Dekoda Watson

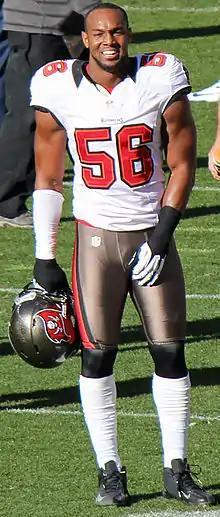
Watson with the Tampa Bay Buccaneers in 2010

Dekoda Watson (born March 3, 1988) is an American former professional football linebacker. He was selected by the Tampa Bay Buccaneers in the seventh round of the 2010 NFL draft. He played college football at Florida State.